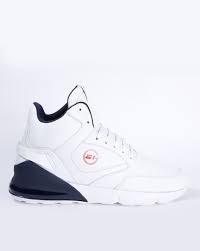
Label: Sneaker